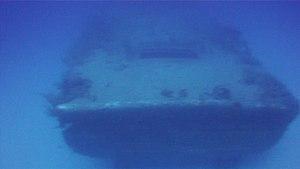
P29
Le Boltenhagen était un dragueur de mines de la classe Kondor I, construit en Allemagne de l'Est. Après la dissolution de la Volksmarine, il rejoignit la flotte de l'Allemagne réunifiée. Il fut vendu à Malte en 1997 et rebaptisé P29 pour être utilisé comme patrouilleur. Après avoir été désarmé, il fut sabordé en 2007 aux abords de Ċirkewwa, pour servir de récif artificiel à proximité de l'épave du Rozi.